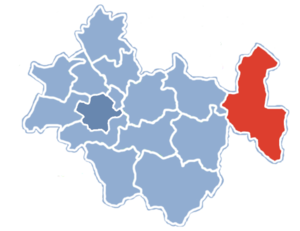
Przedbórz est une gmina mixte ou urbaine-rurale du powiat de Radomsko, dans la Voïvodie de Łódź, dans le centre de la Pologne.